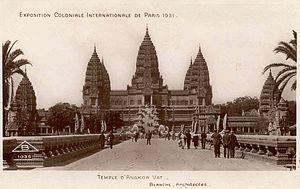
Reproduction du temple d'Angkor Wat à l'Exposition Coloniale de PARIS en 1931
Angkor est un site archéologique du Cambodge composé d'un ensemble de ruines et d'aménagements hydrauliques qui fut une des capitales de l'Empire khmer, existant approximativement du IXᵉ au XVᵉ siècle.
"L'Empire khmer, officiellement l’empire d'Angkor, était une des puissances dominantes de la péninsule indochinoise du IXᵉ au XIIIᵉ siècle. L'Empire succède au royaume de Chenla, et sa fondation est datée conventionnellement en 802, lorsque le roi Jayavarman II se déclare Chakravartin, ""Roi des rois"". Il prend fin avec la prise d'Angkor par les Siamois au XIVᵉ siècle. Le royaume du Cambodge lui succède alors, dans des frontières considérablement réduites.
L’Exposition coloniale internationale s'est tenue à Paris du 6 mai au 15 novembre 1931, à la porte Dorée et sur le site du bois de Vincennes, pour présenter les produits et réalisations de l'ensemble des colonies et des dépendances d'outre-mer de la France, ainsi que celles des principales puissances coloniales, à l'exception notable du Royaume-Uni, au sein de pavillons rappelant l'architecture de ces territoires, notamment d'Afrique noire, de Madagascar, d'Afrique du Nord, d'Indochine, de Syrie et du Liban.